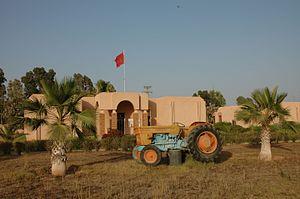
Institut de techniciens agricoles - Ouled Teima
L’enseignement agricole est un facteur important de la politique de développement agricole et rural du Maroc. Il accompagne les politiques sectorielles du Ministère de l’Agriculture et de la Pêche Maritime et plus particulièrement celles conduites dans le cadre du Plan Maroc Vert mis en œuvre depuis 2008 et qui fait de l’agriculture l’une des priorités du pays.
Ouled Teima ou encore Houara, est une ville du Maroc, dans la région de Souss-Massa. Elle est située entre Agadir et Taroudant dans la plaine du Souss. Oulad Teïma est traversée par la route nationale nᵒ 10.